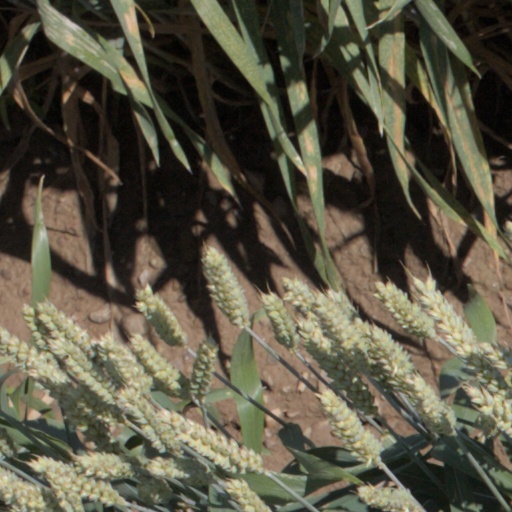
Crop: wheat